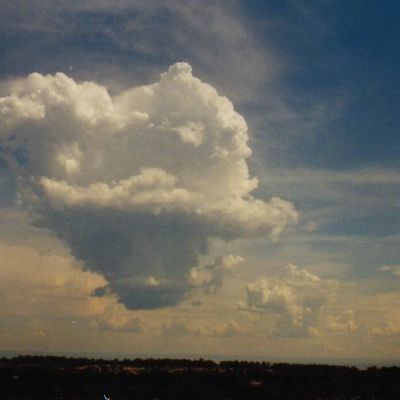
Cloud type: Cirrostratus (Cs)